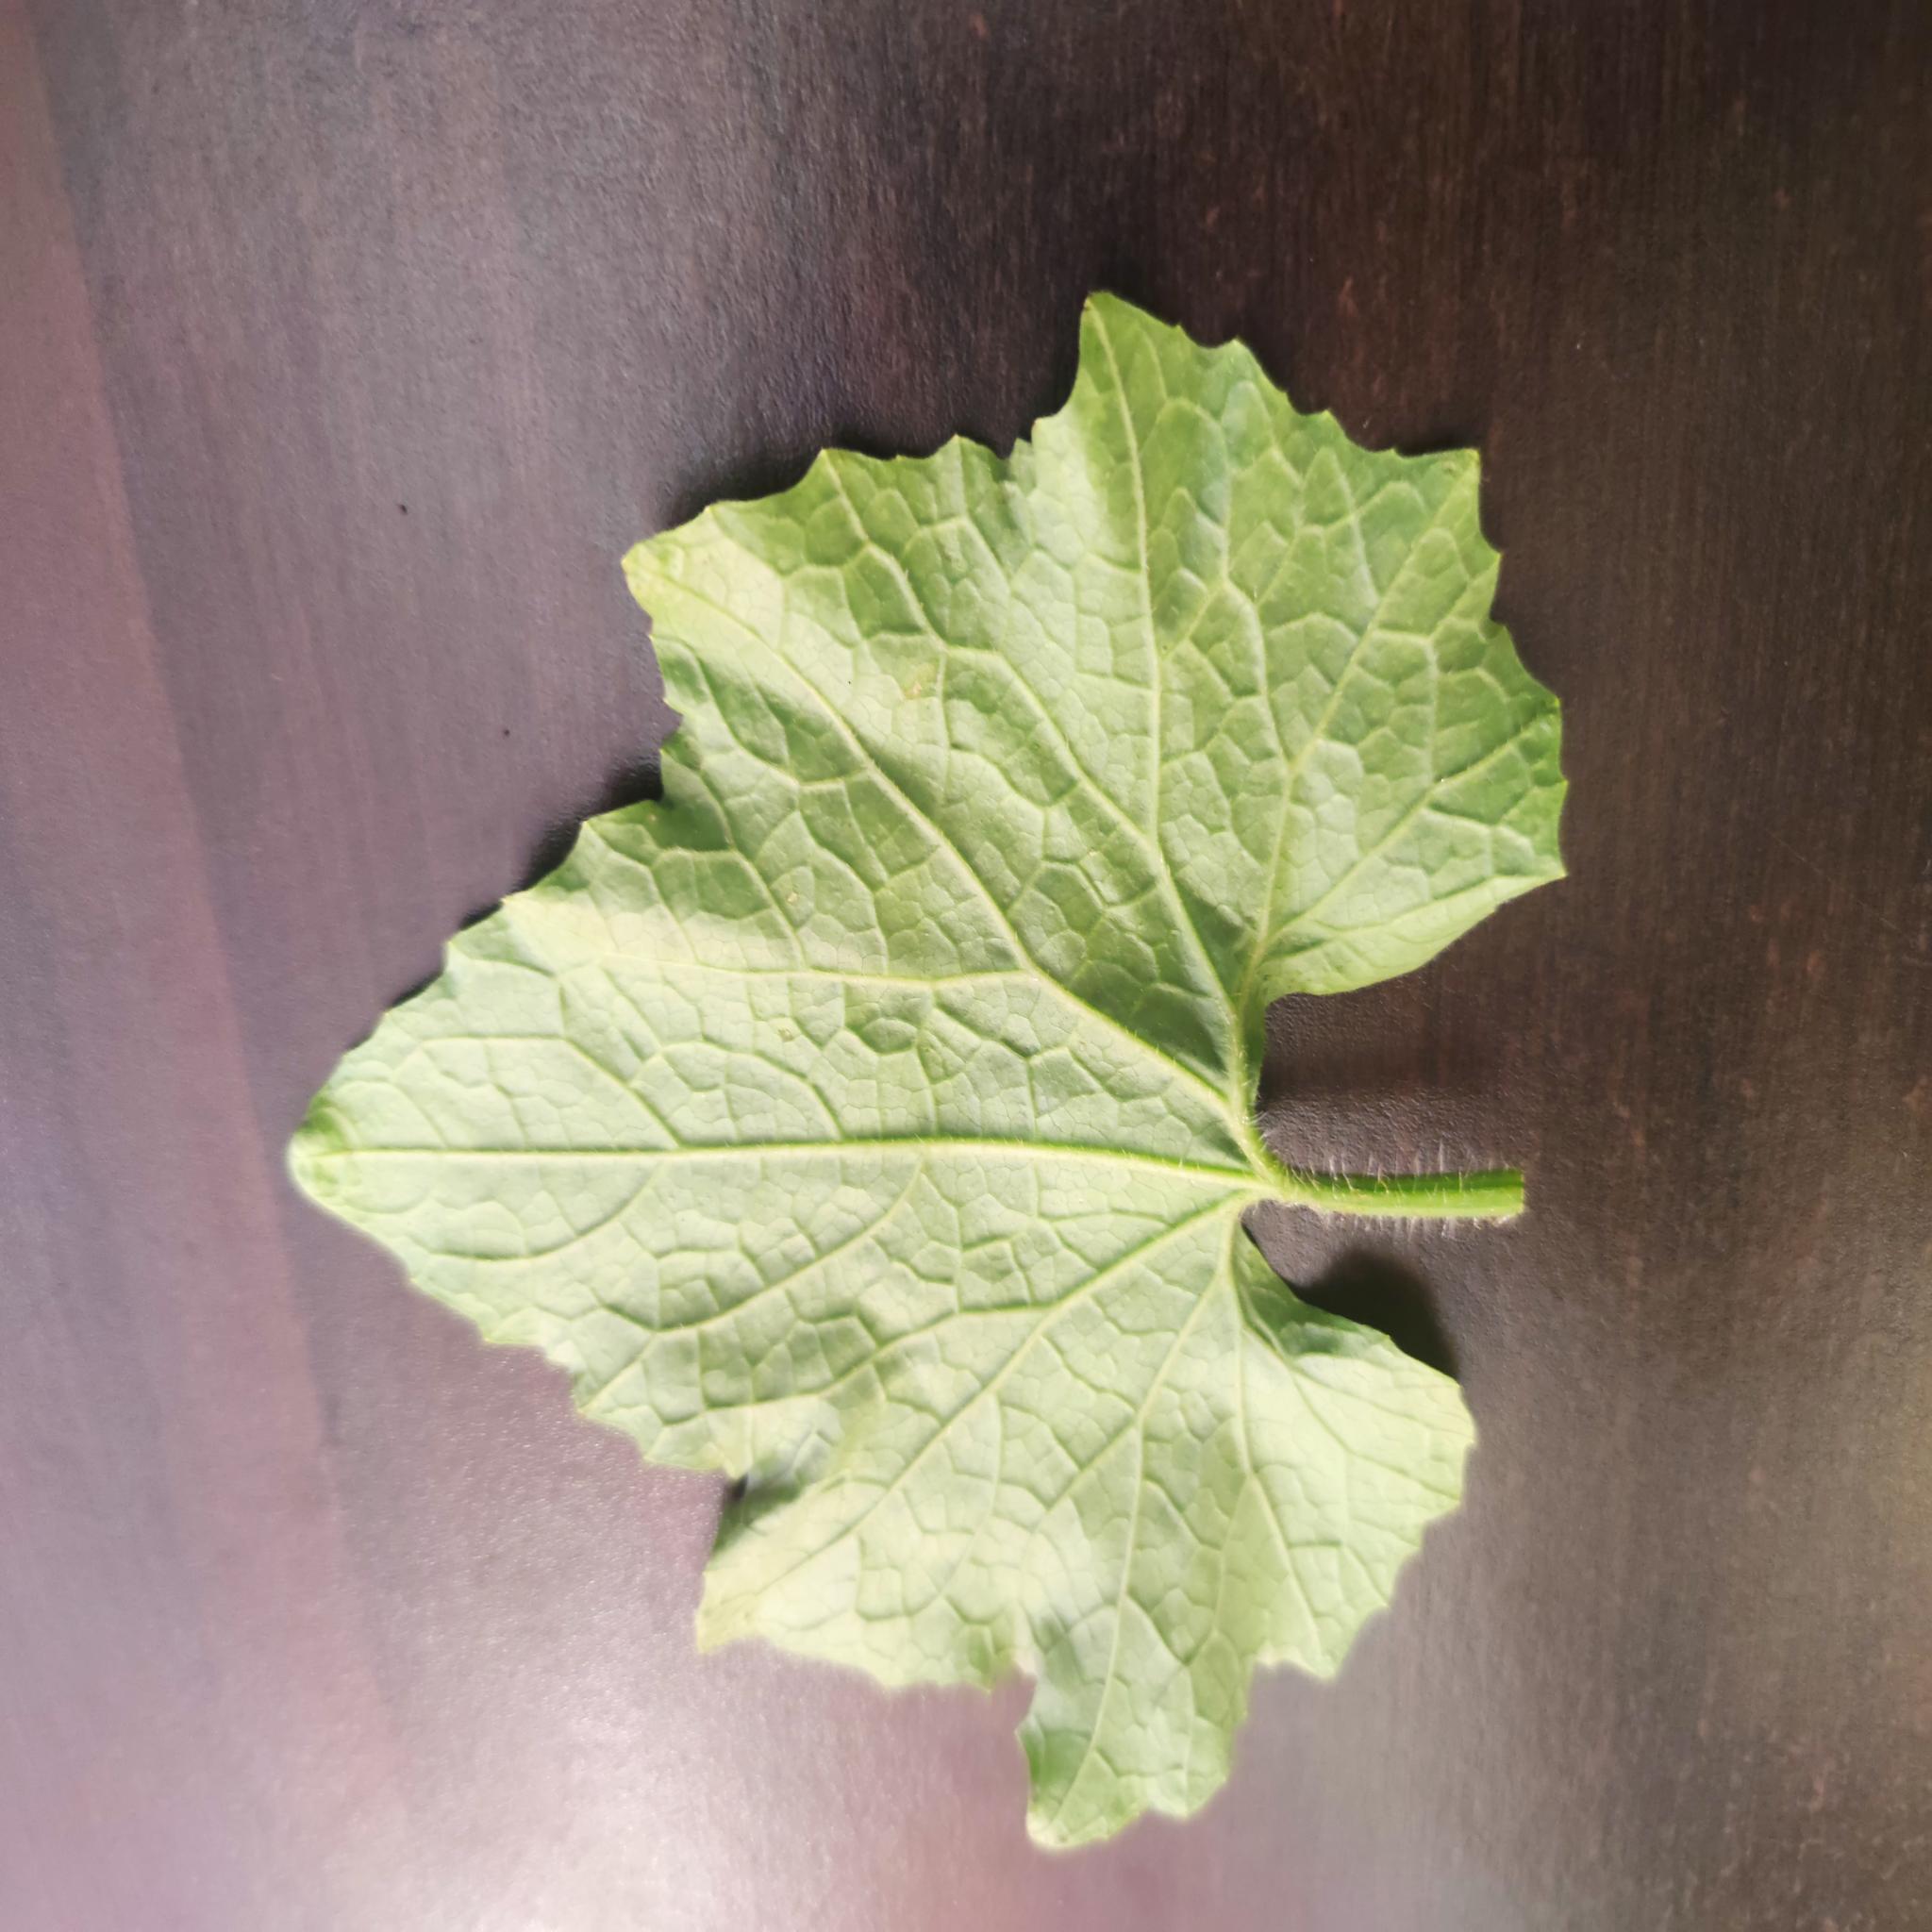
Label: Healthy